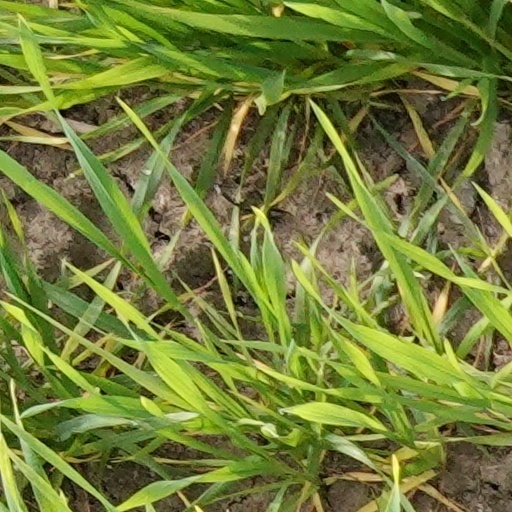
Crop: wheat